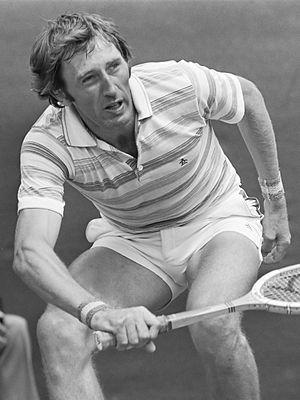
Colin Dibley, né le 19 septembre 1944 à Sydney, est joueur de tennis australien.